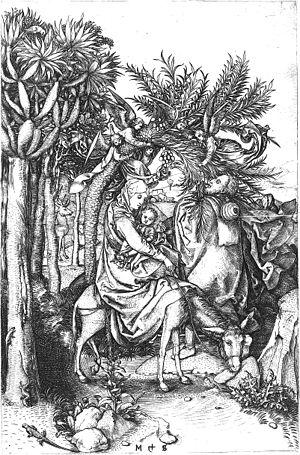
Le Jardin des délices est une peinture à l'huile sur bois du peintre néerlandais Jérôme Bosch, appartenant à la période des primitifs flamands. L'œuvre est structurée en triptyque, format souvent utilisé par les peintres du début du XVᵉ siècle jusqu'au début du XVIIᵉ siècle dans la partie septentrionale de l'Europe. Elle est le plus souvent datée de 1494 à 1505, bien que des chercheurs en avancent la création jusqu'aux années 1480.